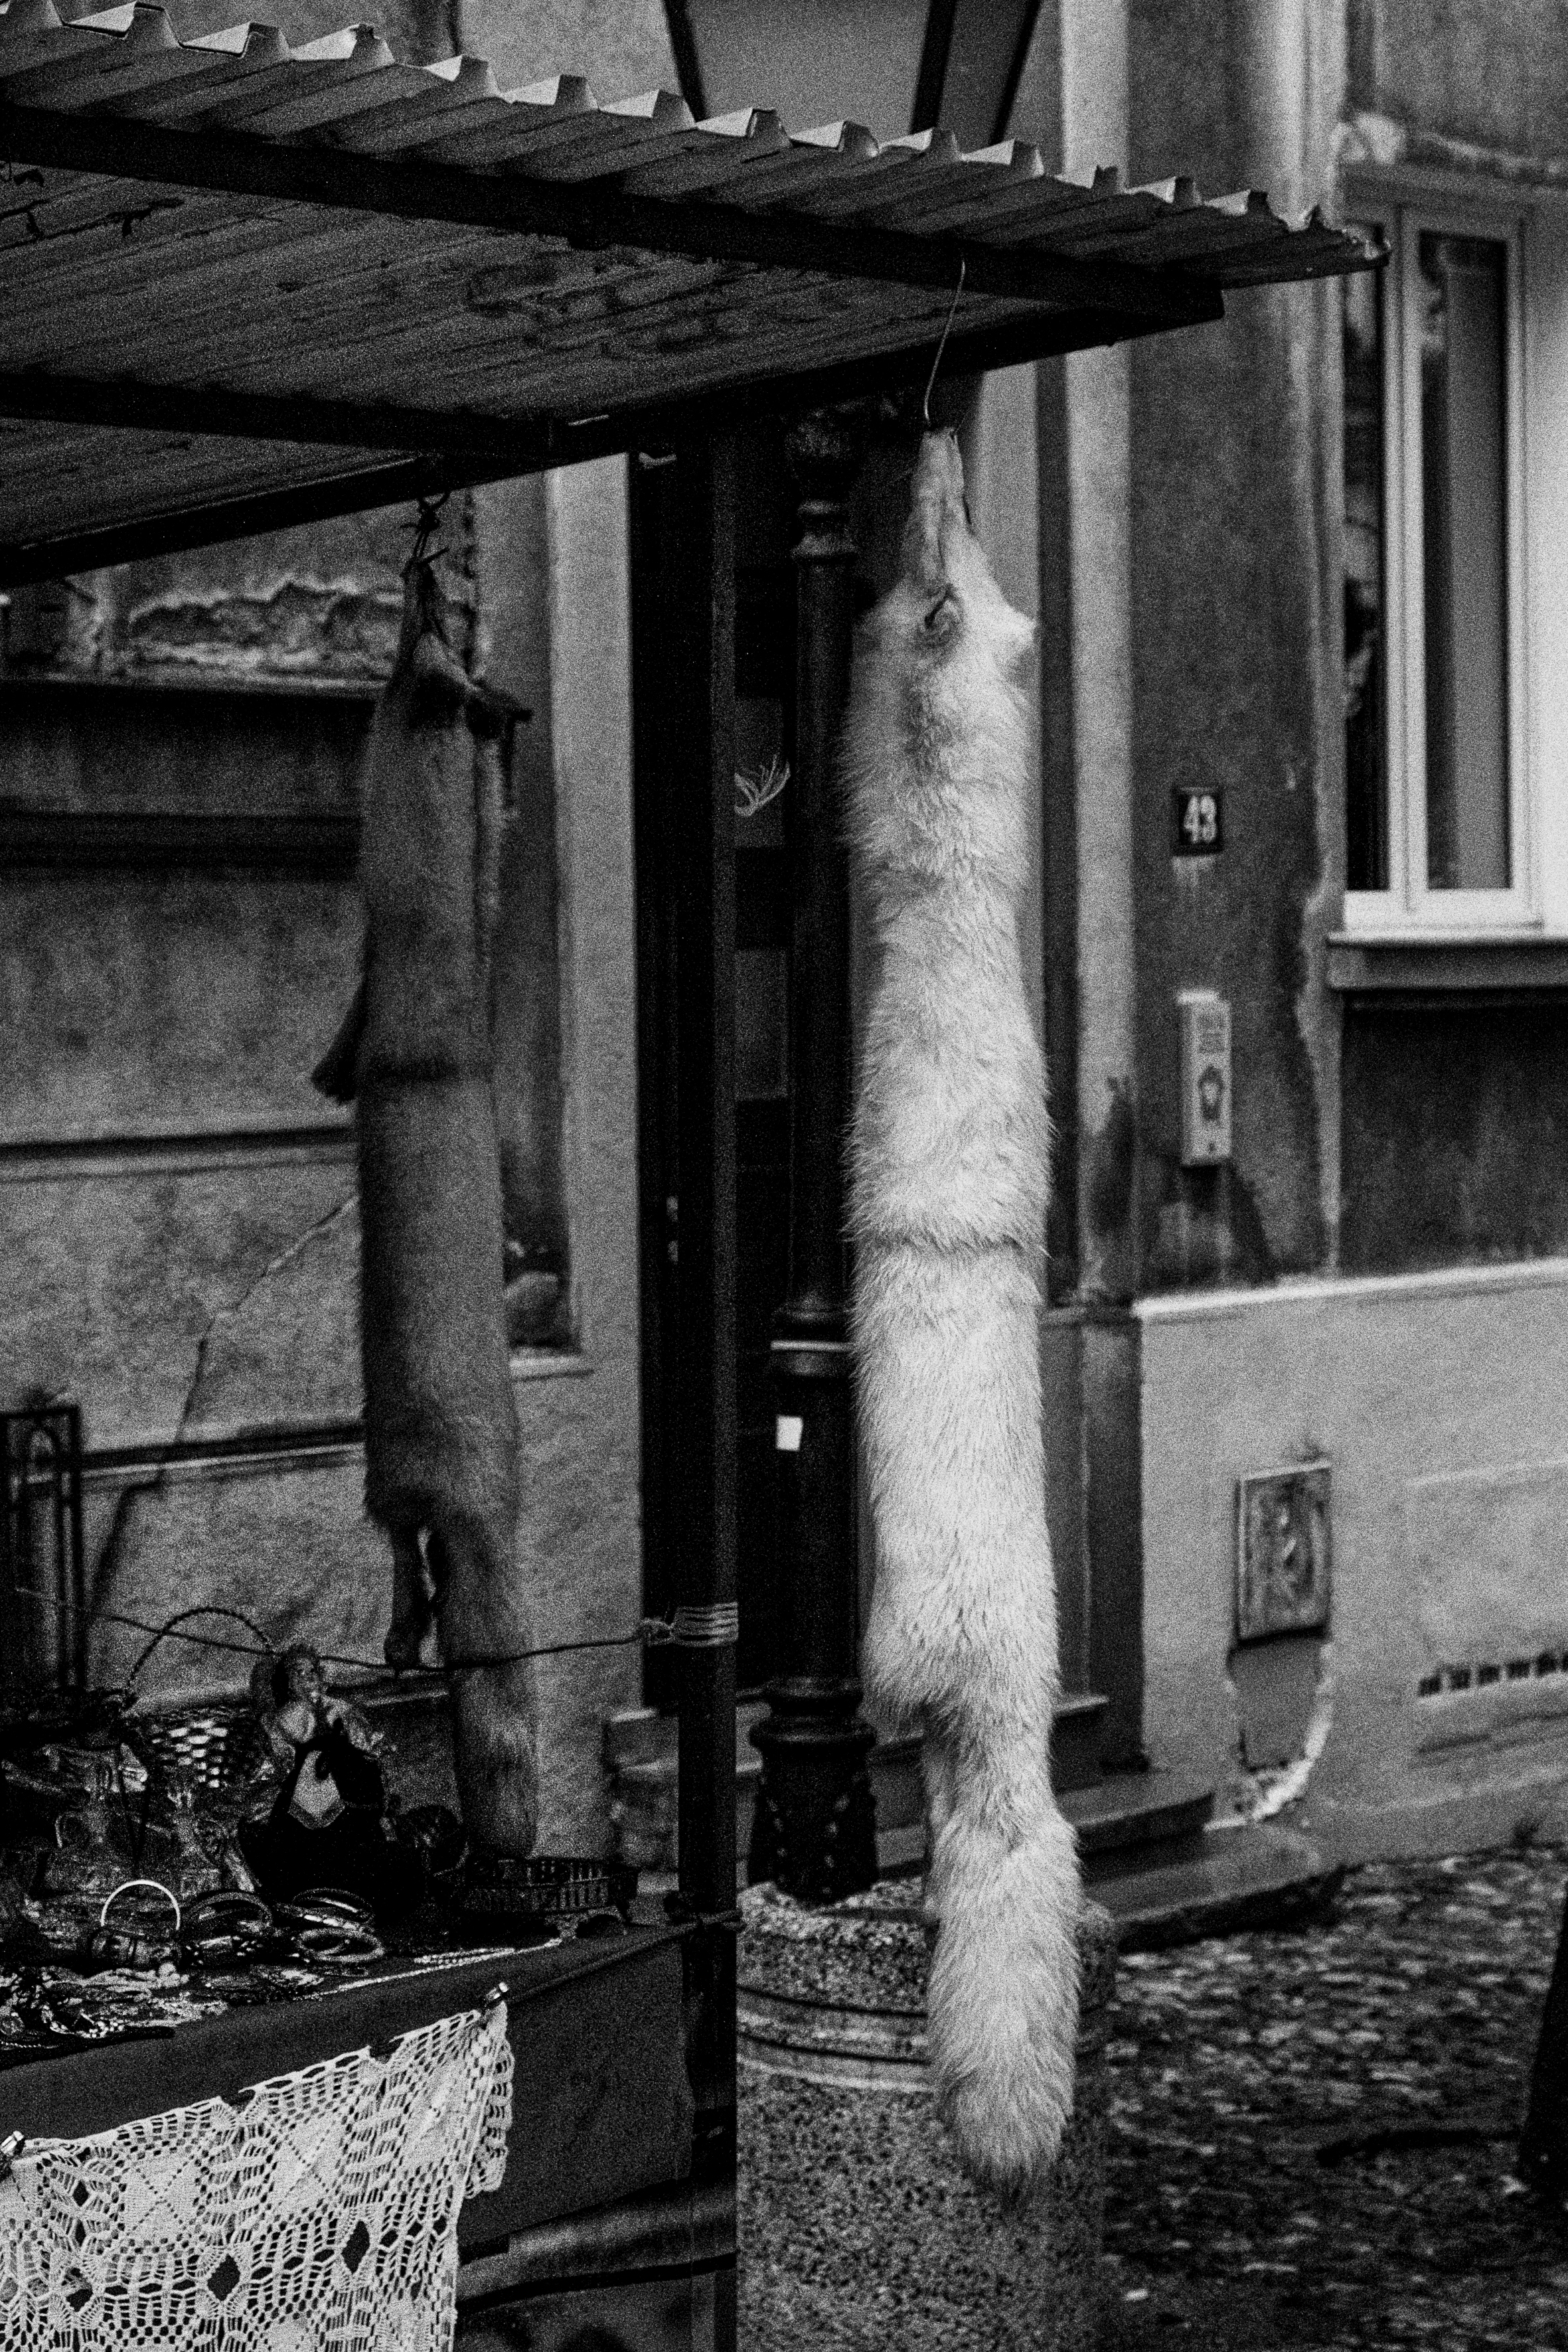
black and white, road, white, street, photography, urban, travel, fujifilm, black, monochrome, bw, blackandwhite, blackwhite, serbia, cool image, temple, infrastructure, photograph, noiretblanc, image, fuji, fujix, fujixe1, belgrade, monochrome photography, film noir